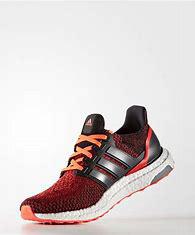
Brand: Adidas
Model: Ultra Boost